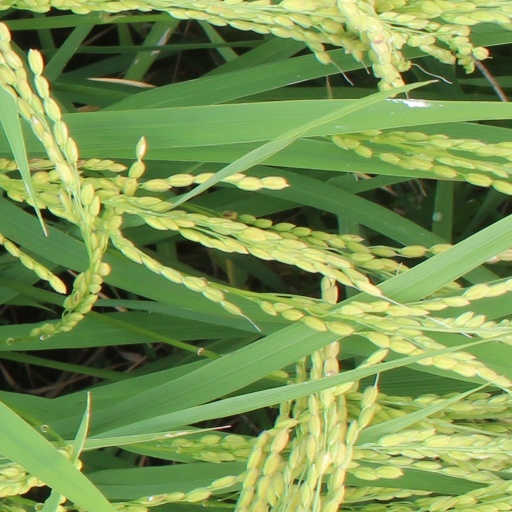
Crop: rice